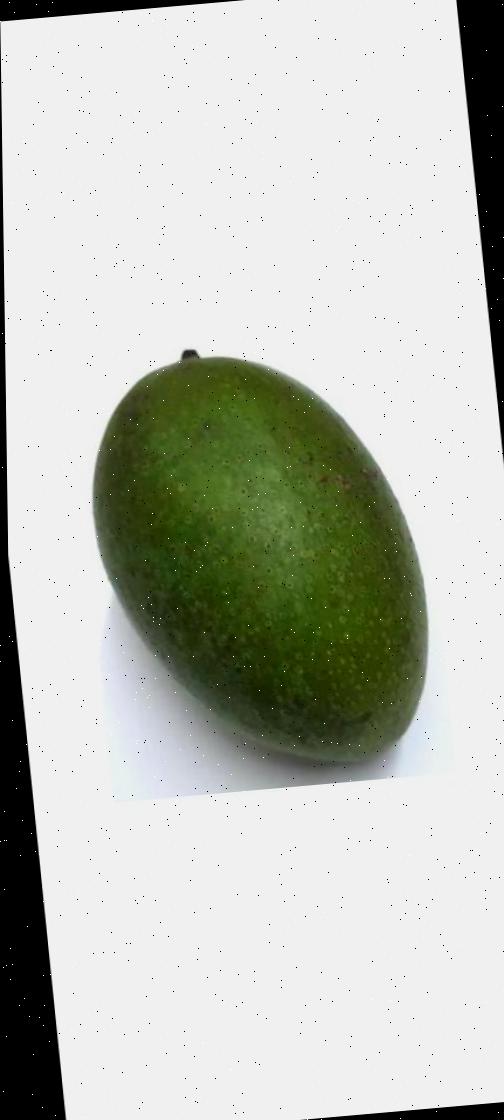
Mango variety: Ashshina Zhinuk